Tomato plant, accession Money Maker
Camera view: horizontal (90 deg, fisheye); turntable rotation: 150 degrees
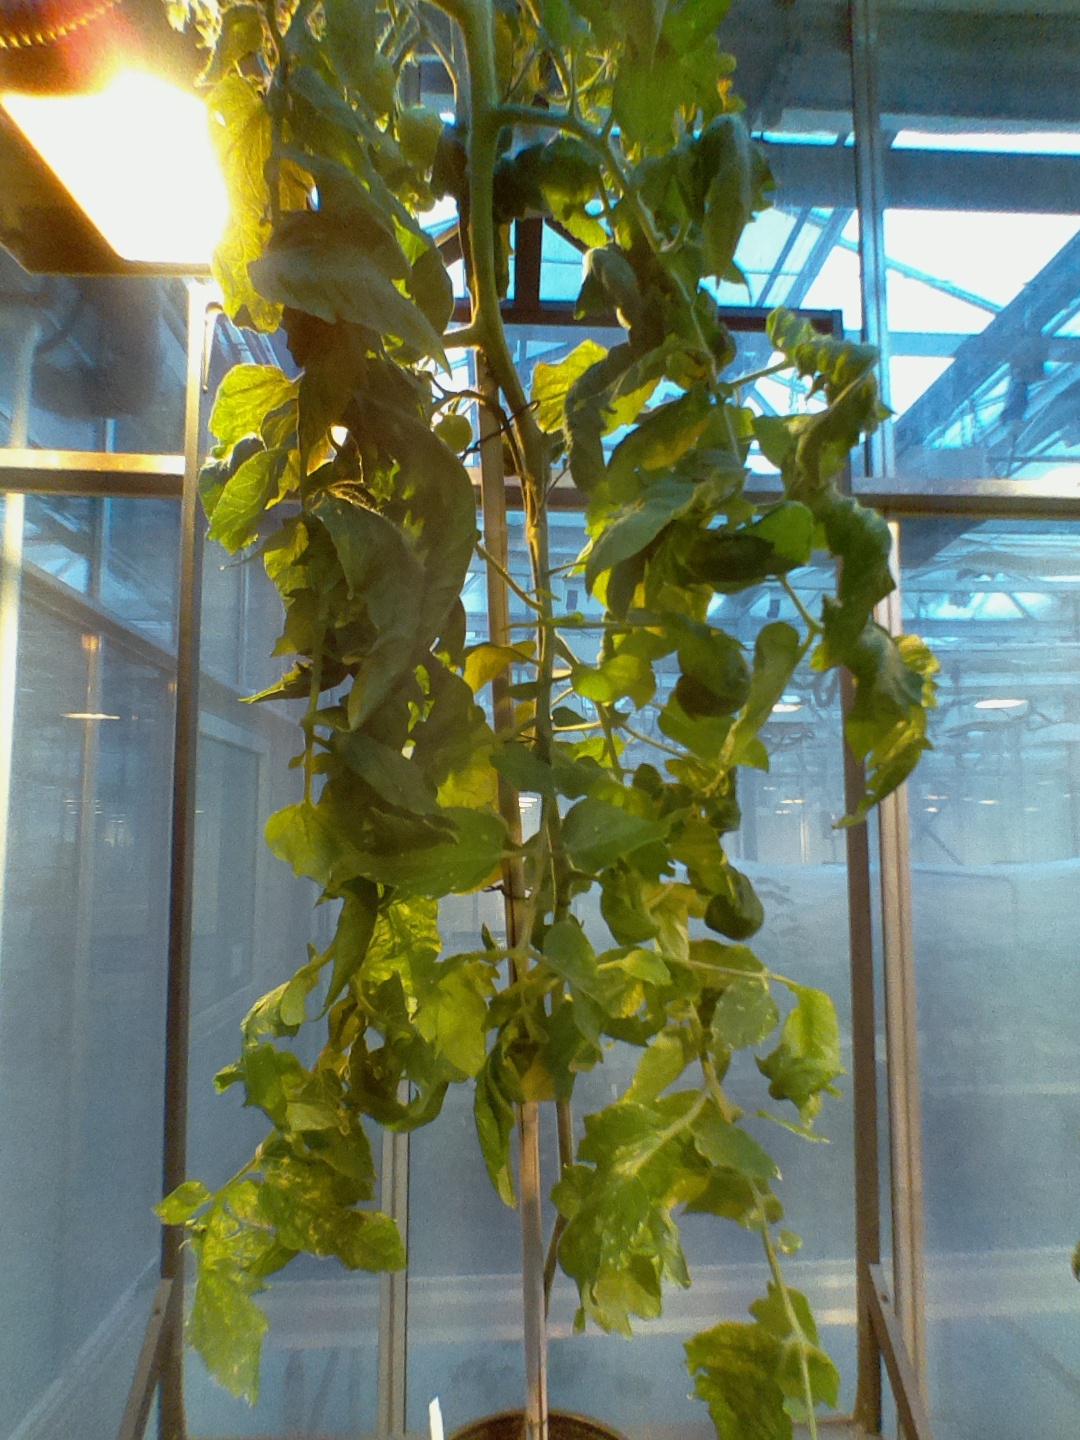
BBCH growth stage 73: 30%-40% of final fruit size